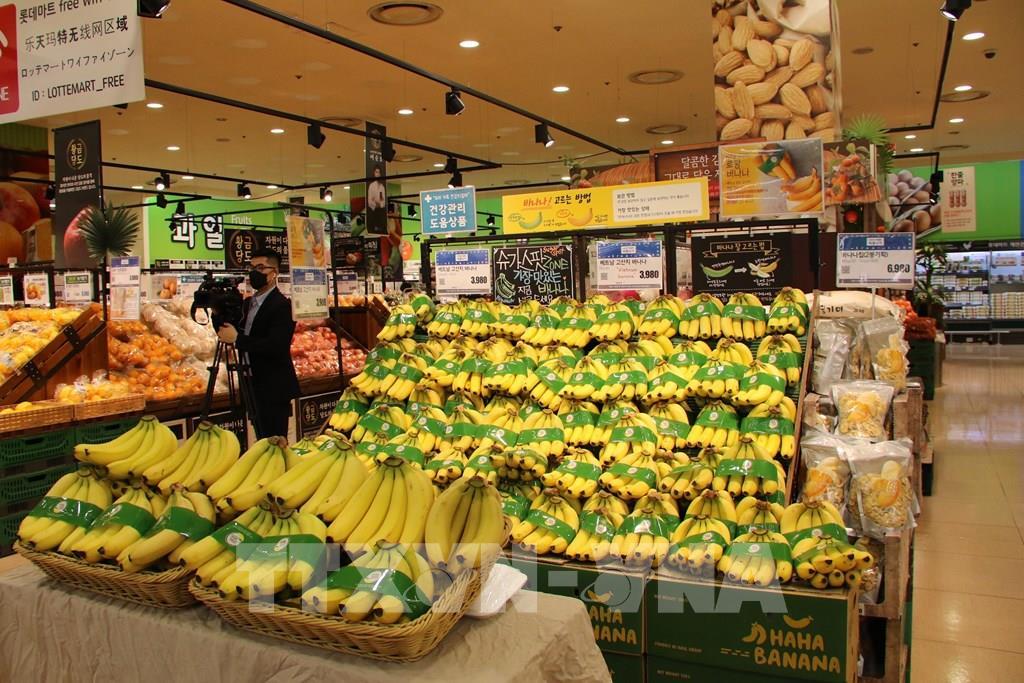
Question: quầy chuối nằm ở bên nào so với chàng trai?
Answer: quầy chuối nằm bên trái chàng trái